Cyril Baptiste

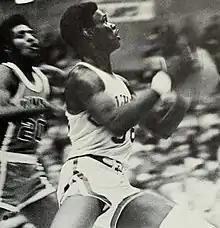
Baptiste drives past a defender during a game in the 1970–71 season

Baptiste enrolled at Creighton University with a full athletic scholarship to play basketball for the Bluejays. He was sometimes listed as but claimed this height was fabricated to "psych out" other teams and he was actually only .